Temuera Morrison

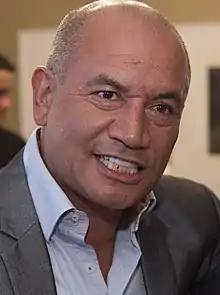
Morrison in 2016

Temuera Derek Morrison (born 26 December 1960) is a New Zealand actor who first gained recognition in his home country for playing Dr. Hone Ropata on the soap opera "Shortland Street". He garnered critical acclaim for starring as Jake "The Muss" Heke in the 1994 film "Once Were Warriors" and its 1999 sequel "What Becomes of the Broken Hearted?".